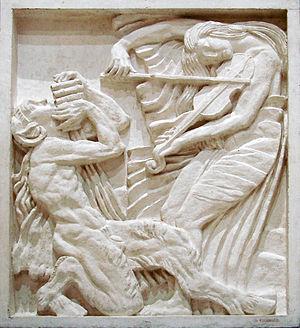
Le 15ᵉ arrondissement de Paris est l’un des vingt arrondissements de Paris. Il est situé sur la rive gauche de la Seine, dans le sud-ouest de la ville, et est le résultat de l’annexion des communes de Vaugirard et de Grenelle en 1860. Il s’agit du plus peuplé des arrondissements avec 235 178 habitants en 2017.